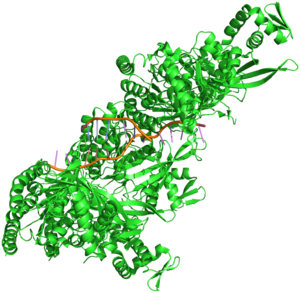
RecA est une protéine d'Escherichia coli de 38 kilodaltons essentielle pour la réparation et la maintenance de l'ADN. Un homologue structurel et fonctionnel de RecA a été trouvé dans chaque espèce étudiée en détail, et la protéine sert d'archétype pour cette classe de protéines réparatrices. Chez Homo sapiens cet homologue est nommé RAD51 et est rendu fonctionnel par des cofacteurs BRCA1 et BRCA2.